Patterson Mansion

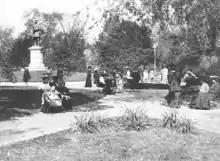
Dupont Circle in 1900.

The traffic circle that became Dupont Circle was first envisioned in 1791 by the L'Enfant Plan that established the route of Massachusetts Avenue NW. Much of the street passed through marshy areas that restricted development, including the area around Dupont Circle. After the American Civil War, several large mansions were built around the circle, where much of the area was still forested and afforded privacy.